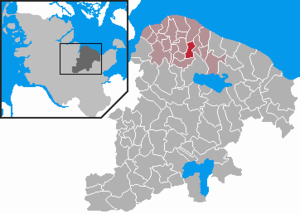
Höhndorf
Kort
Höhndorf er en by og en kommune i det nordlige Tyskland, beliggende i Amt Probstei i den nordlige del af Kreis Plön. Kreis Plön ligger i den østlige/centrale del af delstaten Slesvig-Holsten.